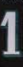
Number: 1